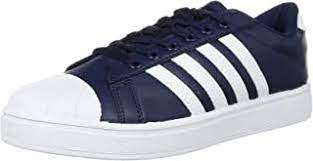
Label: Sneaker